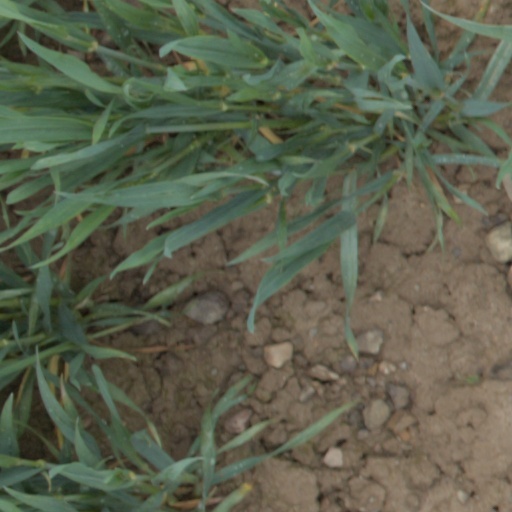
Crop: wheat